Rouge (cosmetics)

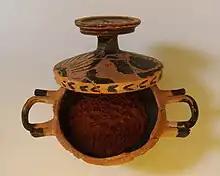
Ancient Egyptian rouge compact

Rouge (meaning "red" in French), also called blush or blusher, is a cosmetic for coloring the cheeks in a variety of shades, or the lips red. It is applied as a powder, cream or liquid.